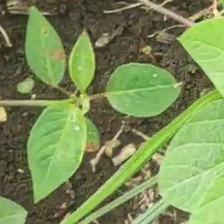
Weed species: Moti_dudhi(Euphorbia_geneculata_L)